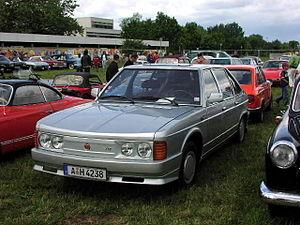
Tatra est une entreprise tchèque fabriquant des camions depuis 1898, et qui a exercé l’activité de constructeur automobile entre 1897 et 1998. Pionnier dans ce domaine en Europe centrale, Tatra a longtemps été réputé pour ses grandes routières aux lignes aérodynamiques. La marque a également produit des avions et des bus.